Lisa Küllmer

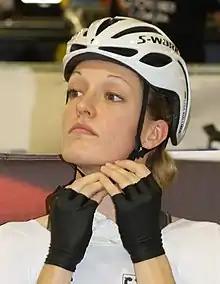

Lisa Küllmer (born 15 June 1993 in Frankfurt) is a German female track cyclist. She competed in the team pursuit event at the 2014 UCI Track Cycling World Championships.